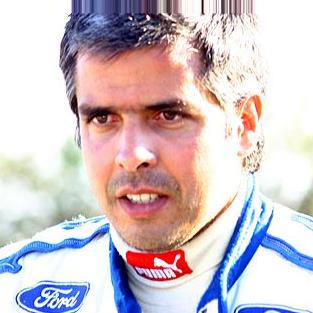
Age: 33